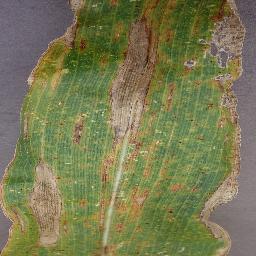
Label: Corn___Northern_Leaf_Blight